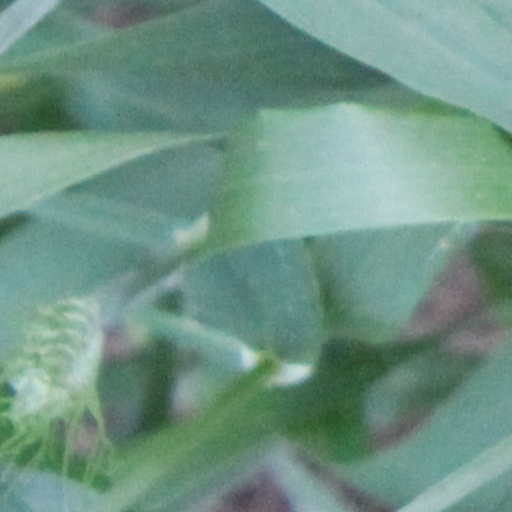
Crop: wheat